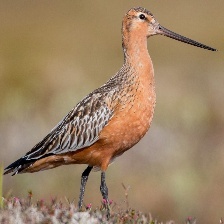
Species: BAR-TAILED GODWIT
Scientific name: LIMOSA LAPPONICA